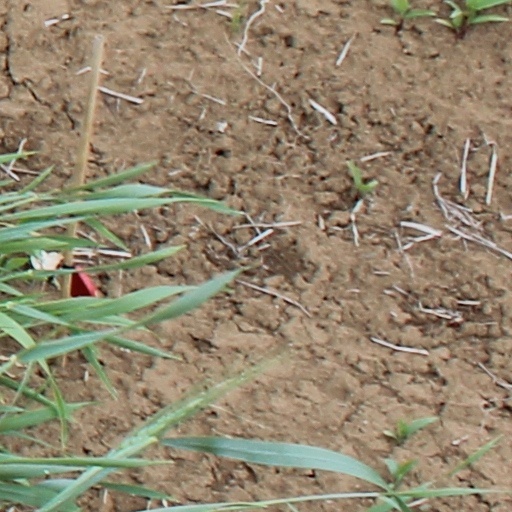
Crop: wheat